Calbayog Airport

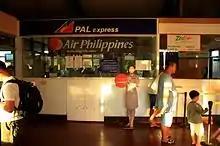
Inside old Calbayog Airport terminal

On August 14, 2014, Philippine Senate President issued statement which included Calbayog Airport in the airport budget priority for 2015 with 678 million pesos allocated.